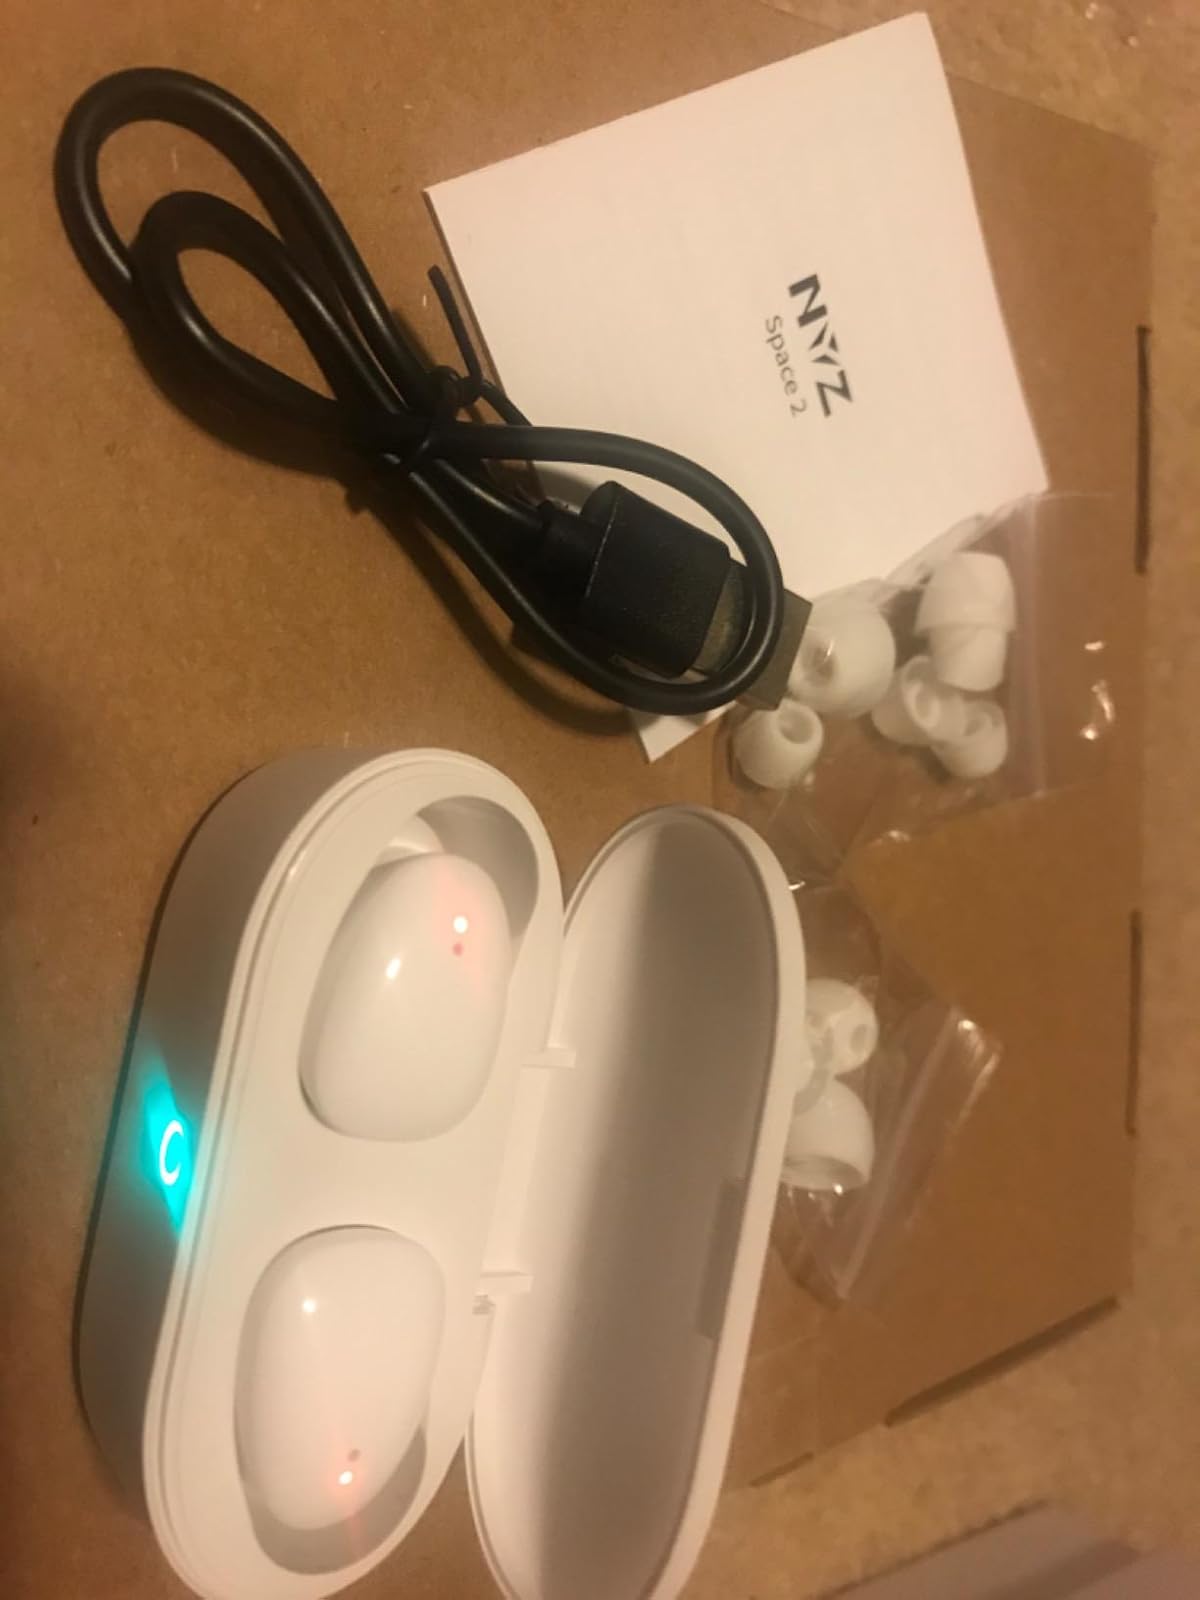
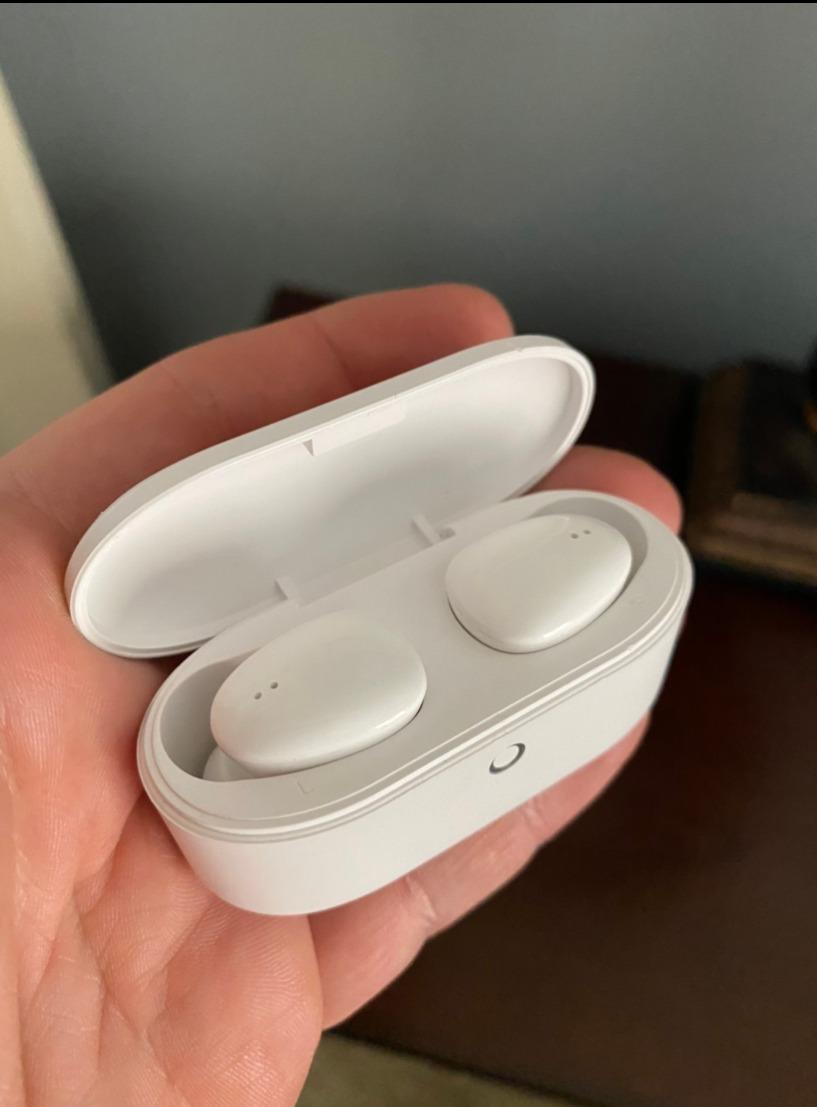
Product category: earbuds
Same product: yes